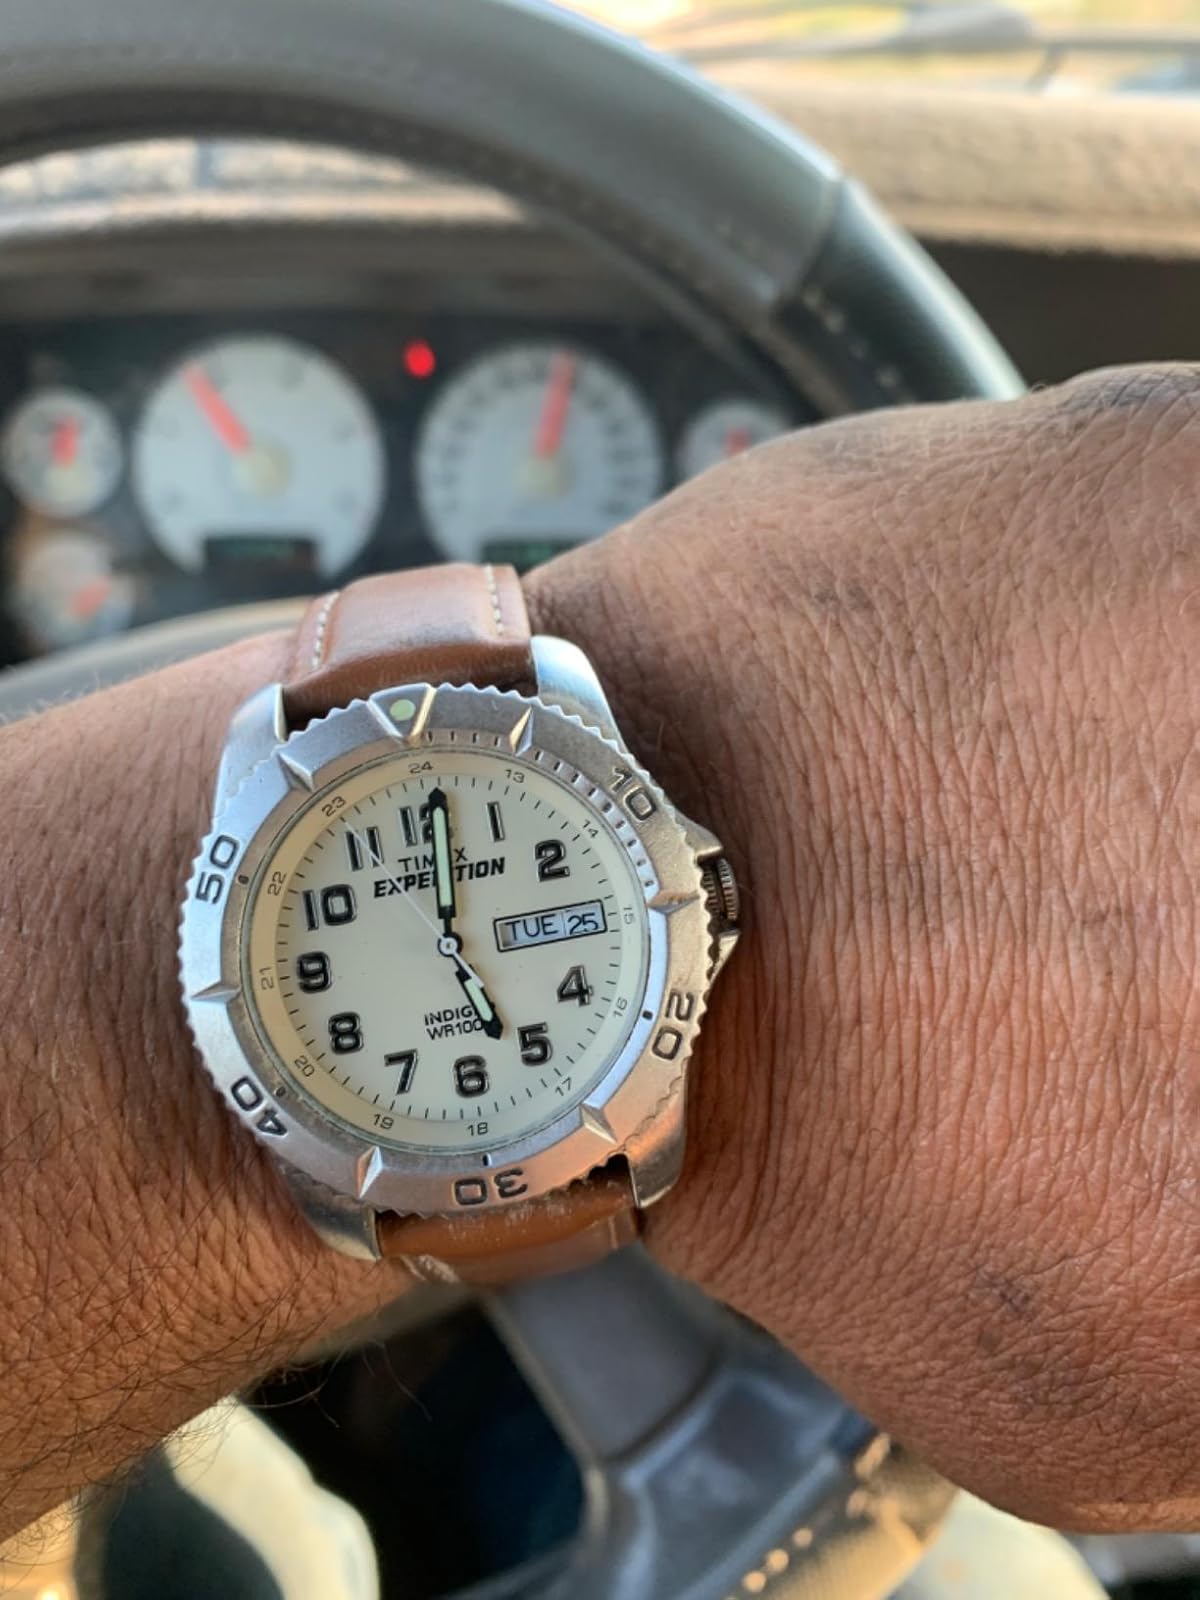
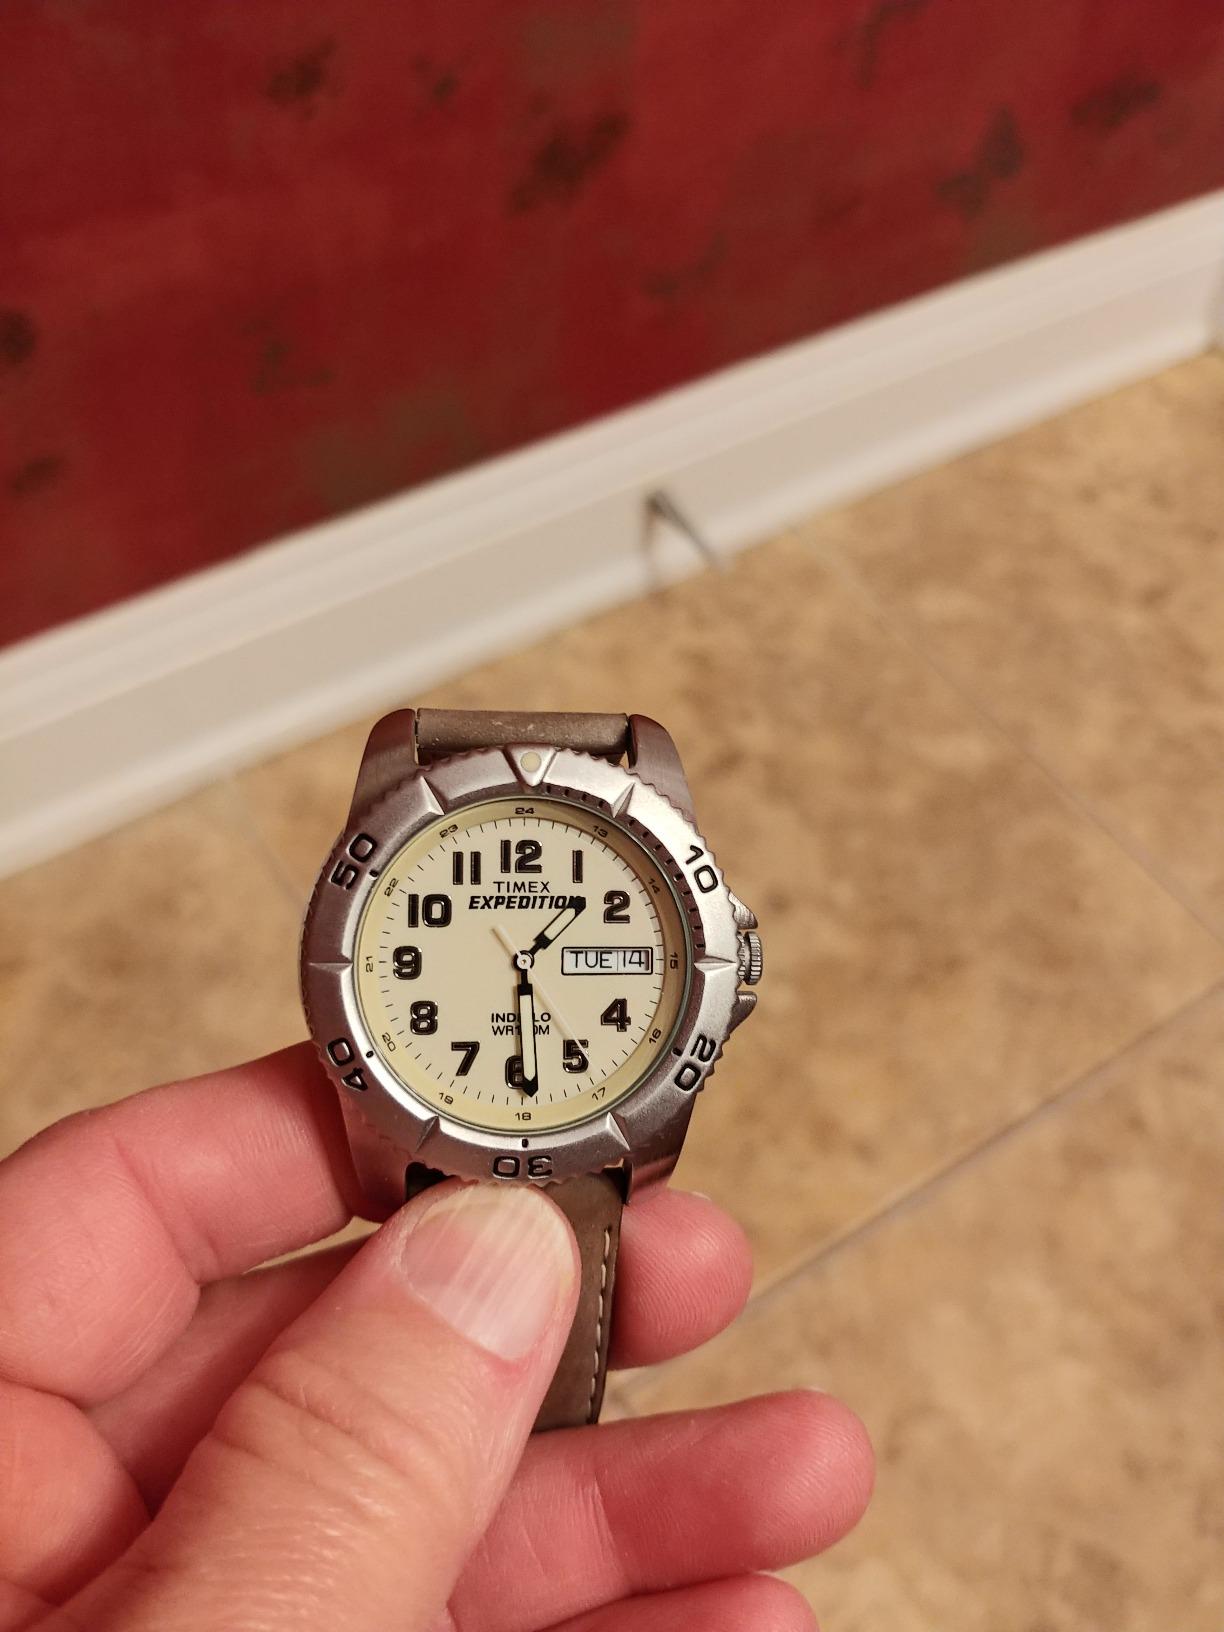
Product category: accessories_watch
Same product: yes